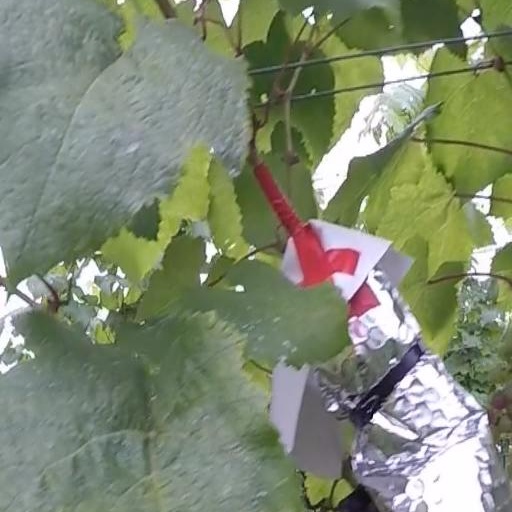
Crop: grape